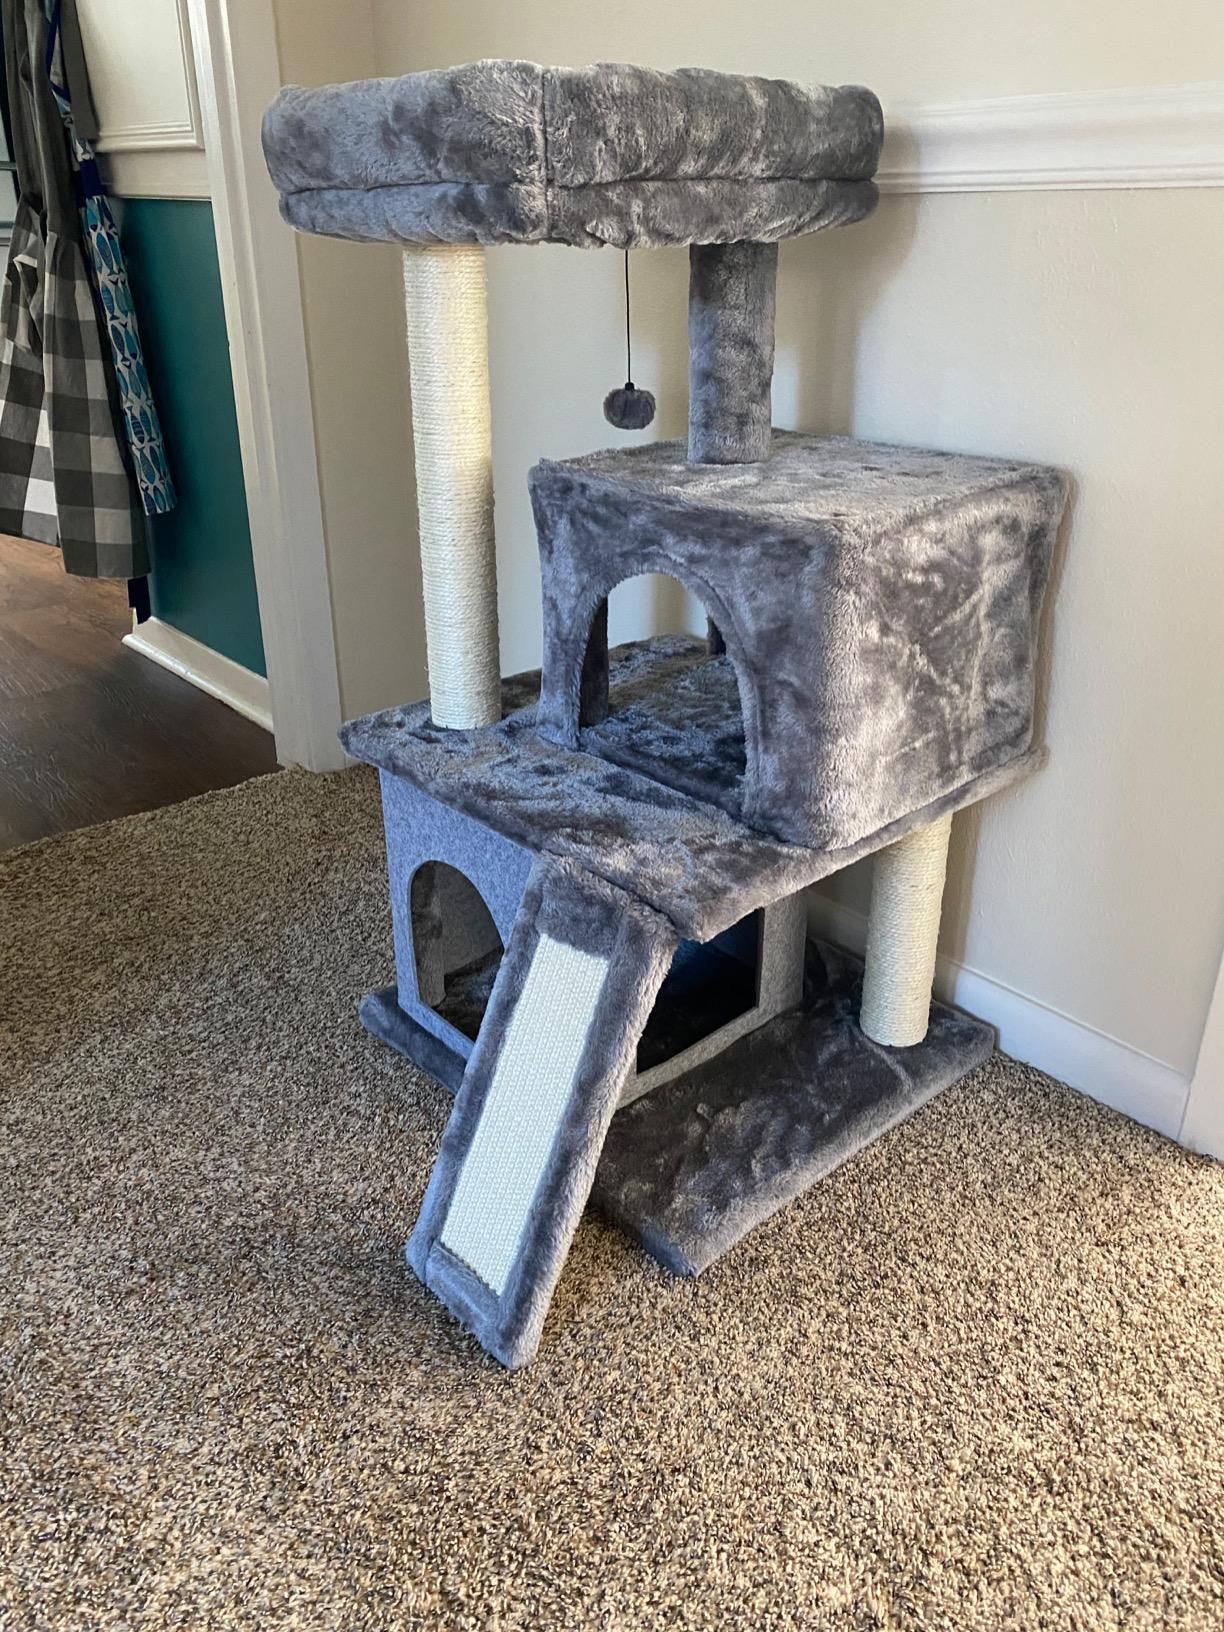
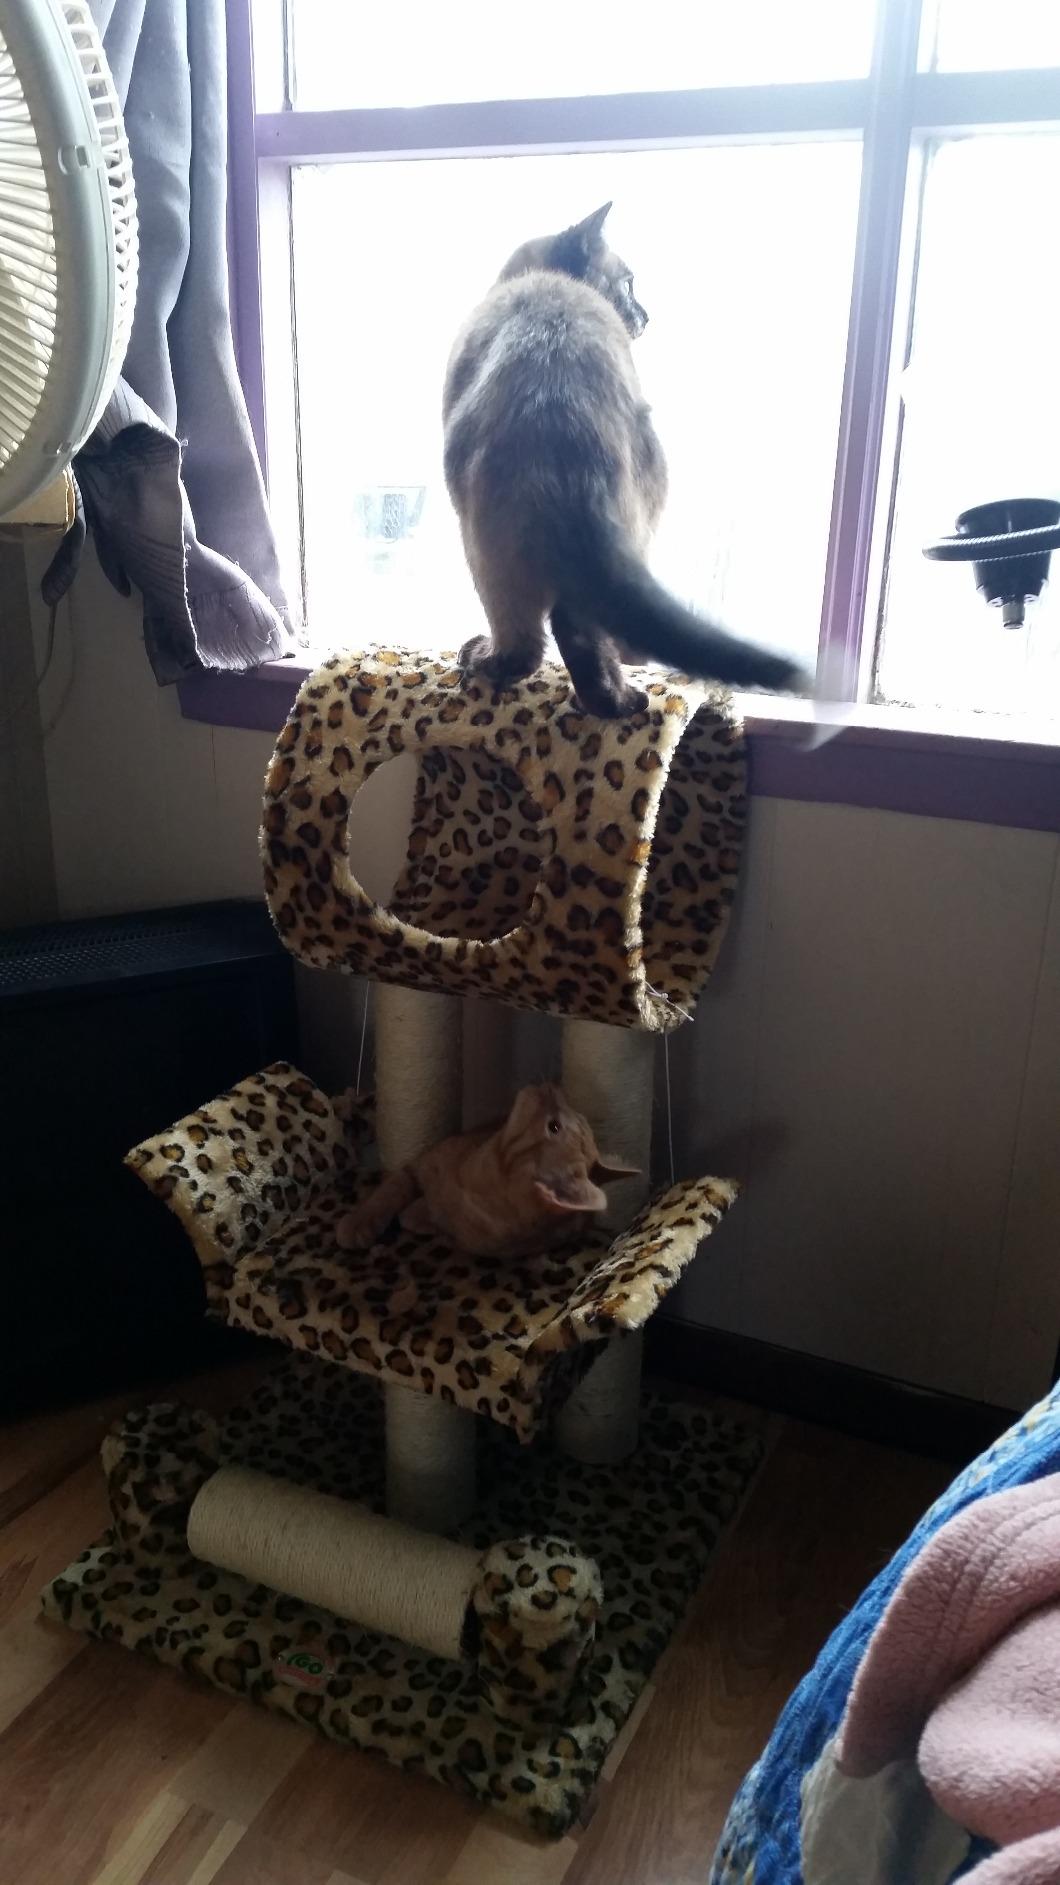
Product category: items_cat tree
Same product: no